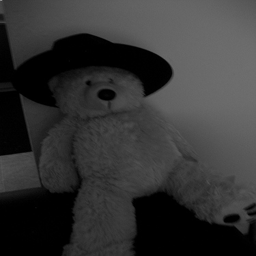
A white teddy bear is wearing a black hat.
A stuffed bear wears a hat while leaning against a wall.
A large white teddy bear wearing a black hat.
This teddy bear has a wide brimmed hat on it's head.
Small stuffed teddy bear in black and white with a top hat.